Italian cuisine

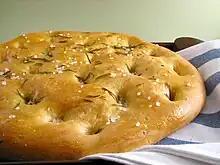
Focaccia with rosemary. Focaccia is widely associated with Ligurian cuisine.

In Calabria, a history of French rule under the House of Anjou and Napoleon, along with Spanish influences, affected the language and culinary skills as seen in the naming of foods such as cake, , from the French . Seafood includes swordfish, shrimp, lobster, sea urchin, and squid. Macaroni-type pasta is widely used in regional dishes, often served with goat, beef or pork sauce, and salty ricotta cheese.